Fanny Price

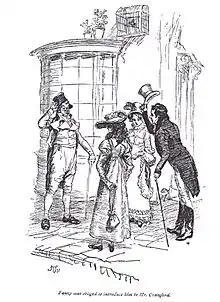
Fanny, accompanied by her younger sister, introduces Henry to her father

"Home" is one of several major themes in the novel. Sir Thomas sends Fanny back to her family in Portsmouth so that she can better understand the benefits of what he believes to be an ideal match. Fanny anticipates this visit with excitement but soon realises that her memories of Portsmouth have been greatly idealised. In a conversation with Mary the previous autumn, Fanny had ruminated on the mystery and unpredictability of memory. Now, surrounded by the chaos of the Price household, she longs to return to Mansfield, her memories again transformed.